Polar ice cap

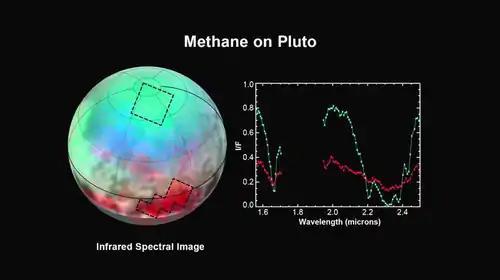
A photo describing the frozen methane and nitrogen on Pluto gathered from New Horizons

In addition to Earth, the planet Mars also has polar ice caps. They consist of primarily water-ice with a few percent dust. Frozen carbon dioxide makes up a small permanent portion of the Planum Australe or the South Polar Layered Deposits. In both hemispheres a seasonal carbon dioxide frost deposits in the winter and sublimates during the spring.